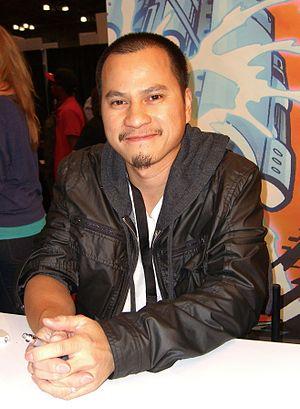
Dustin Nguyen est un dessinateur américain de comics.